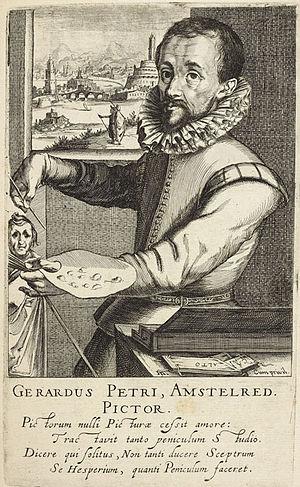
Gerrit Pietersz Sweelink, né le 1ᵉʳ novembre 1556 à Amsterdam et mort vers 1612 dans la même ville, était un peintre et dessinateur hollandais de l'Âge d'or néerlandais. Il était notamment actif entre 1590 et 1610.